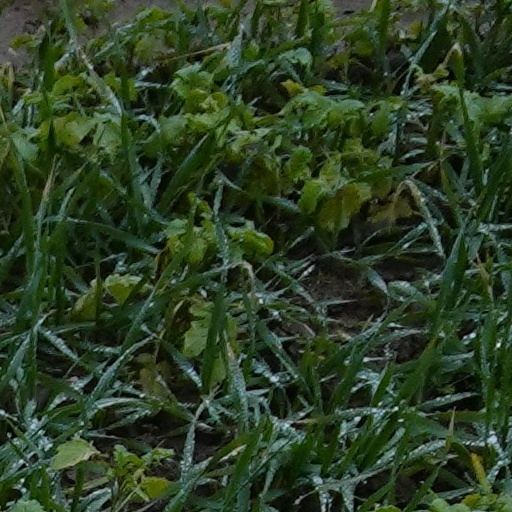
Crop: wheat